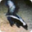
Label: skunk